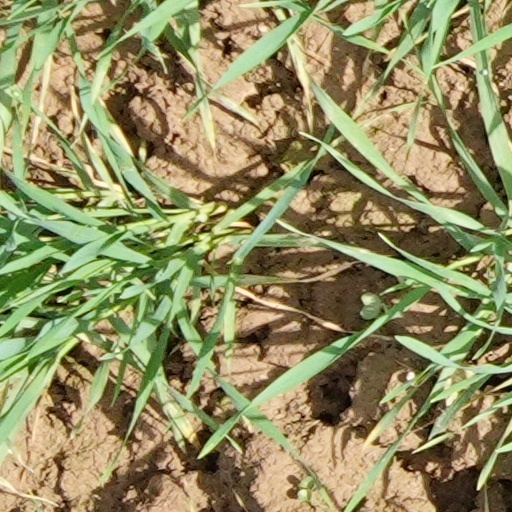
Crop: wheat